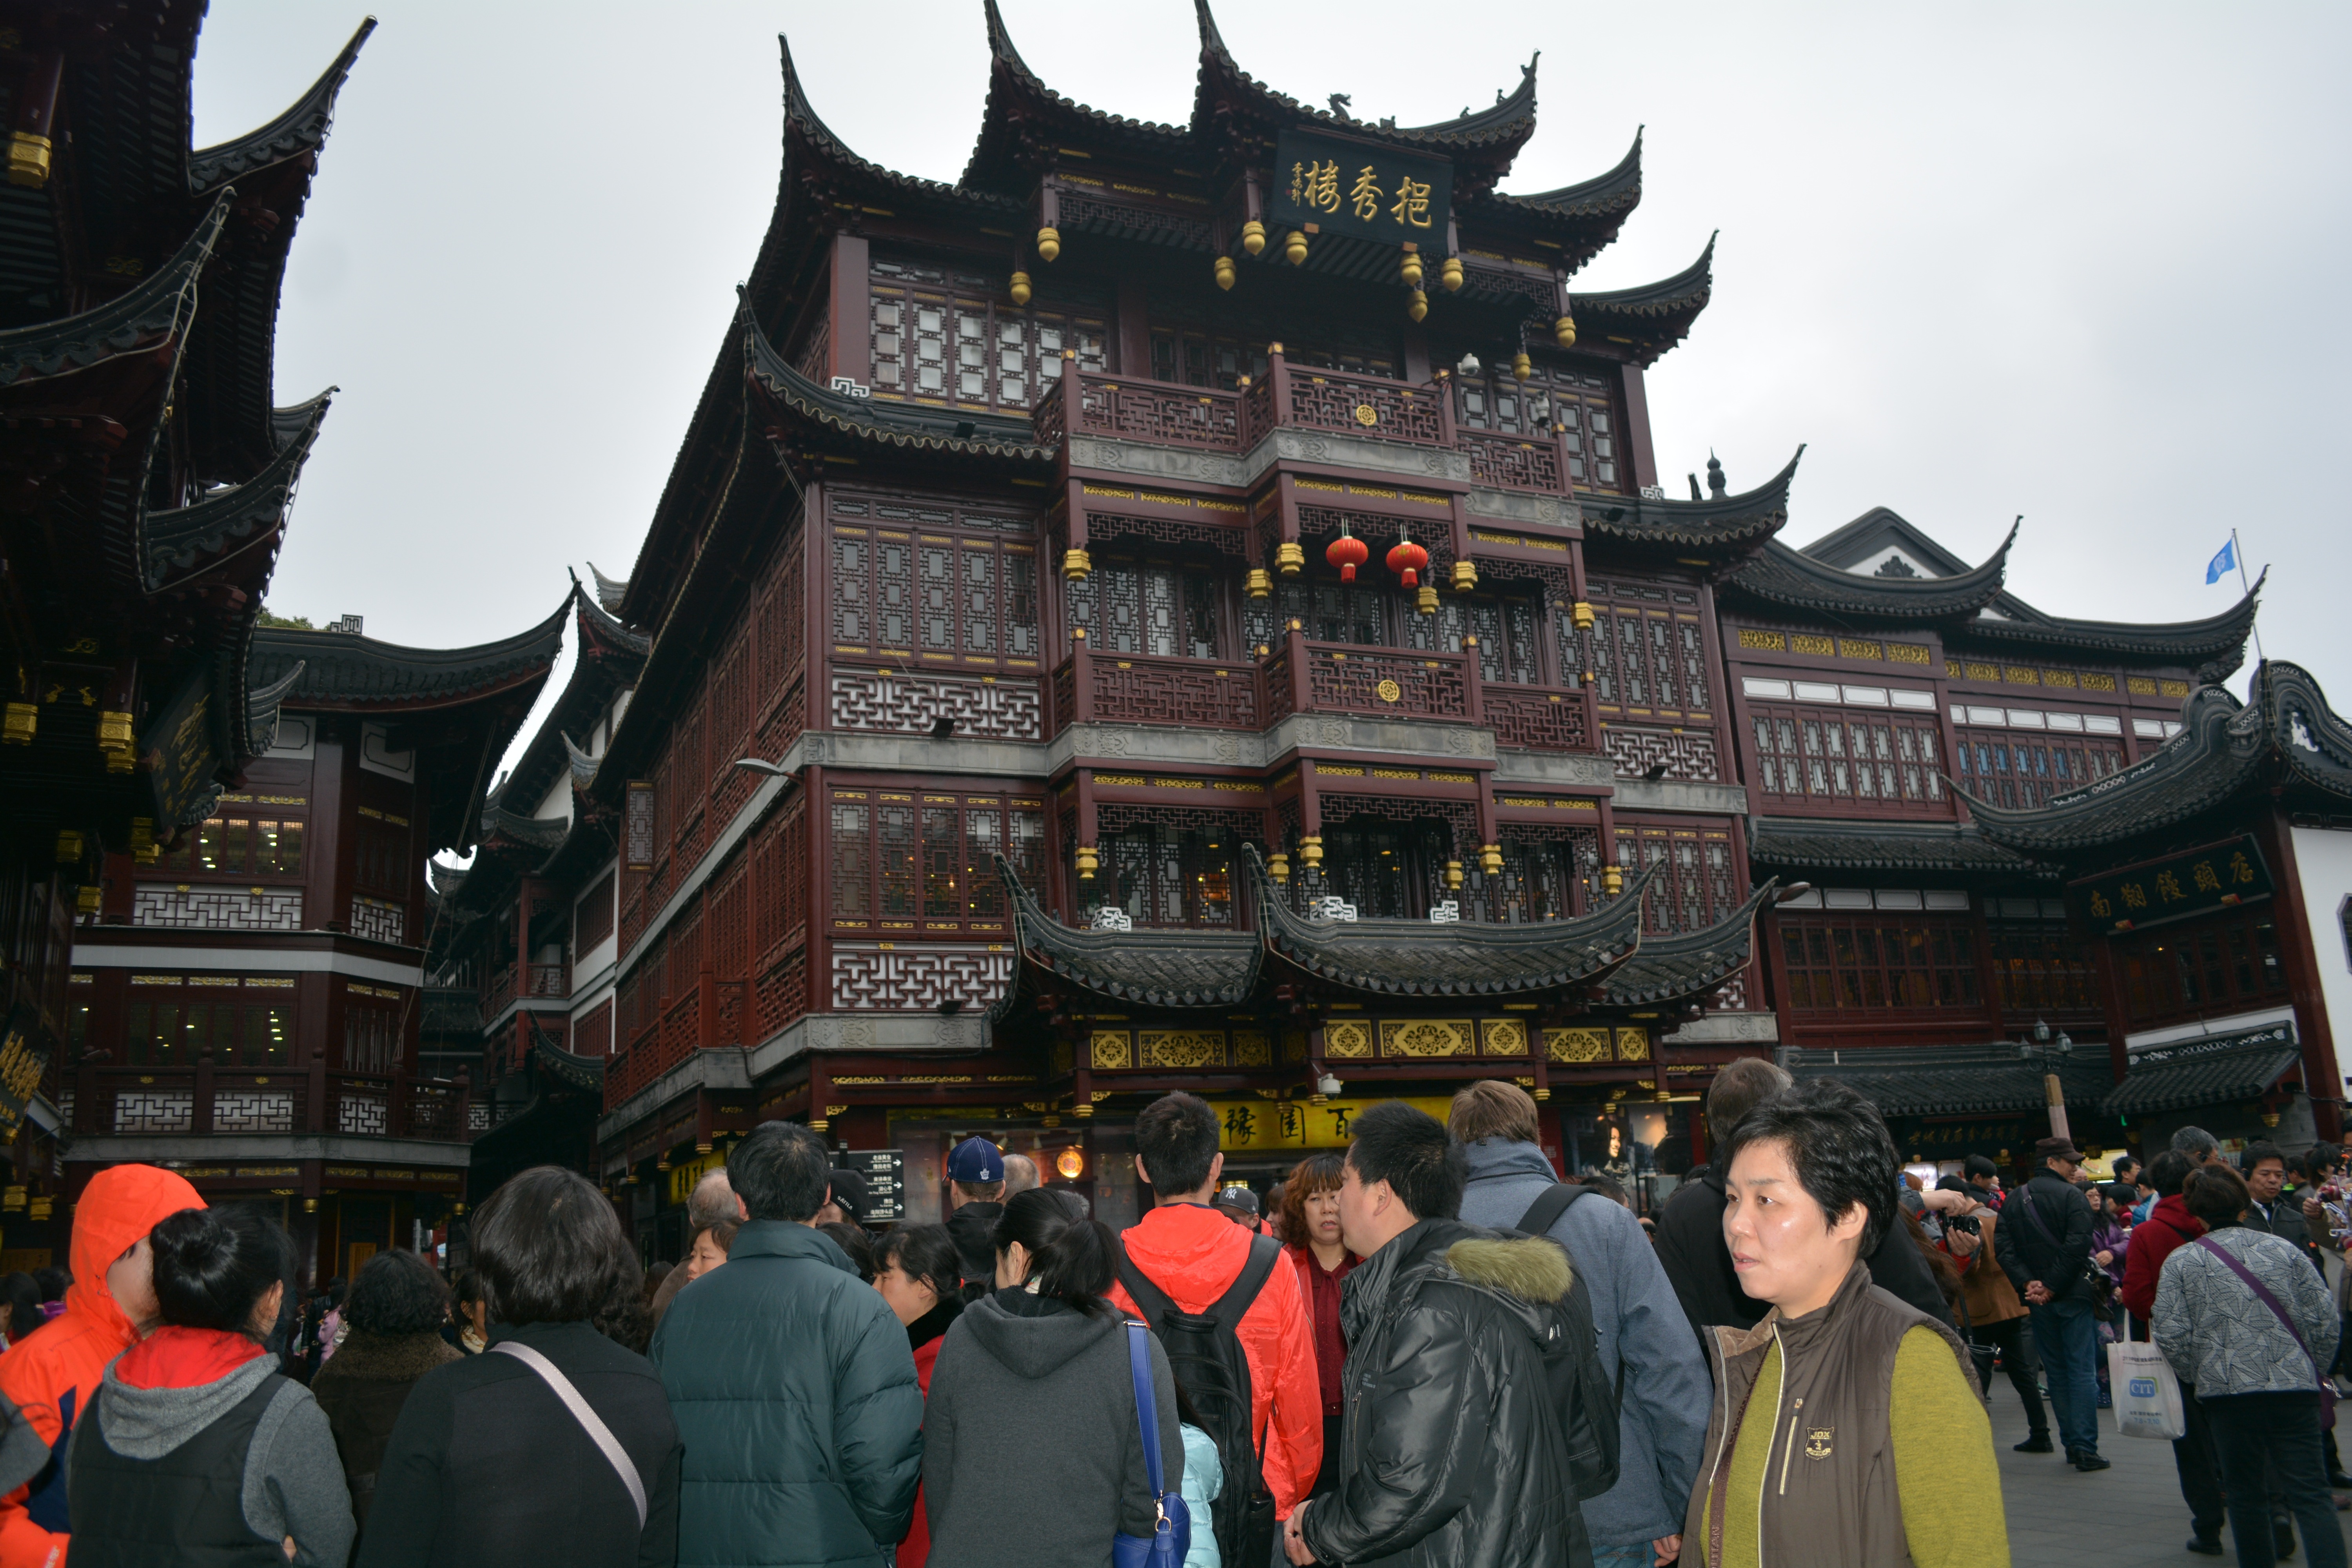
chinese architecture, building, temple, tourism, shrine, place of worship, shinto shrine, travel